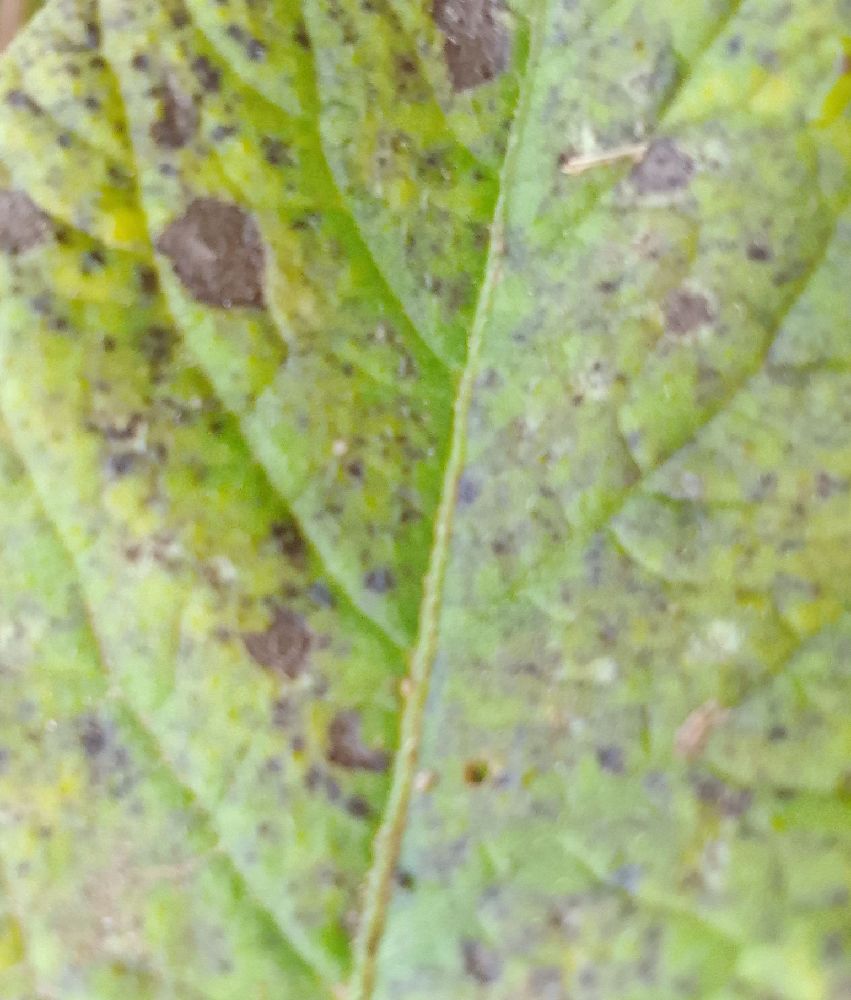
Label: Early blight